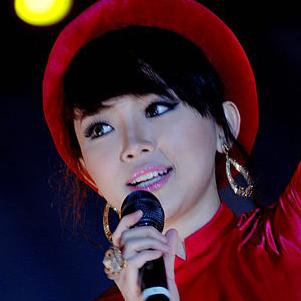
Age: 21